Grand Palace

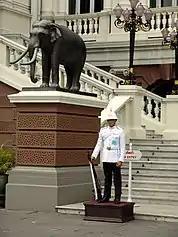
A soldier of the King's Guards stands at the entrance of the Phra Thinang Chakri Maha Prasat.

The "Phra Thinang Chakri Maha Prasat" (พระที่นั่งจักรีมหาปราสาท) is situated on the northernmost part of the Phra Thinang Chakri group. The throne hall forms the front or the façade of the entire building group. In front of the throne hall is the Rathakit Field; on either side of the throne hall are the Phrom Sopha Gates. The throne hall is constructed in an eclectic style, a blend of Thai and European (more specifically Renaissance or Italianate) styles. The lower part of the structure is European, while the upper part is in Thai-styled green and orange tiled roofs and gilded spires or "prasats".